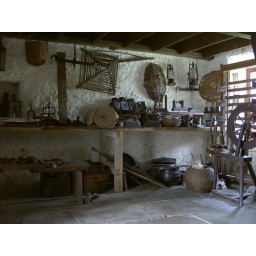
Pots and baskets in old Irish house (1800s)